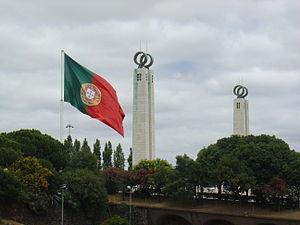
Monument commémorant la Révolution du 25 avril 1974 (Révolution des oeillets), Lisbonne (Portugal) Português: Monumento ao 25 de Abril, em Lisboa
La révolution des Œillets, également surnommée le 25 avril est le nom donné aux événements d'avril 1974 qui ont entraîné la chute de la dictature salazariste qui dominait le Portugal depuis 1933. Elle doit son nom à l'œillet rouge que les conjurés portaient à leur boutonnière en signe de ralliement.